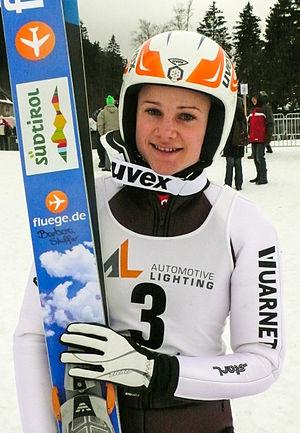
Barbara Stuffer